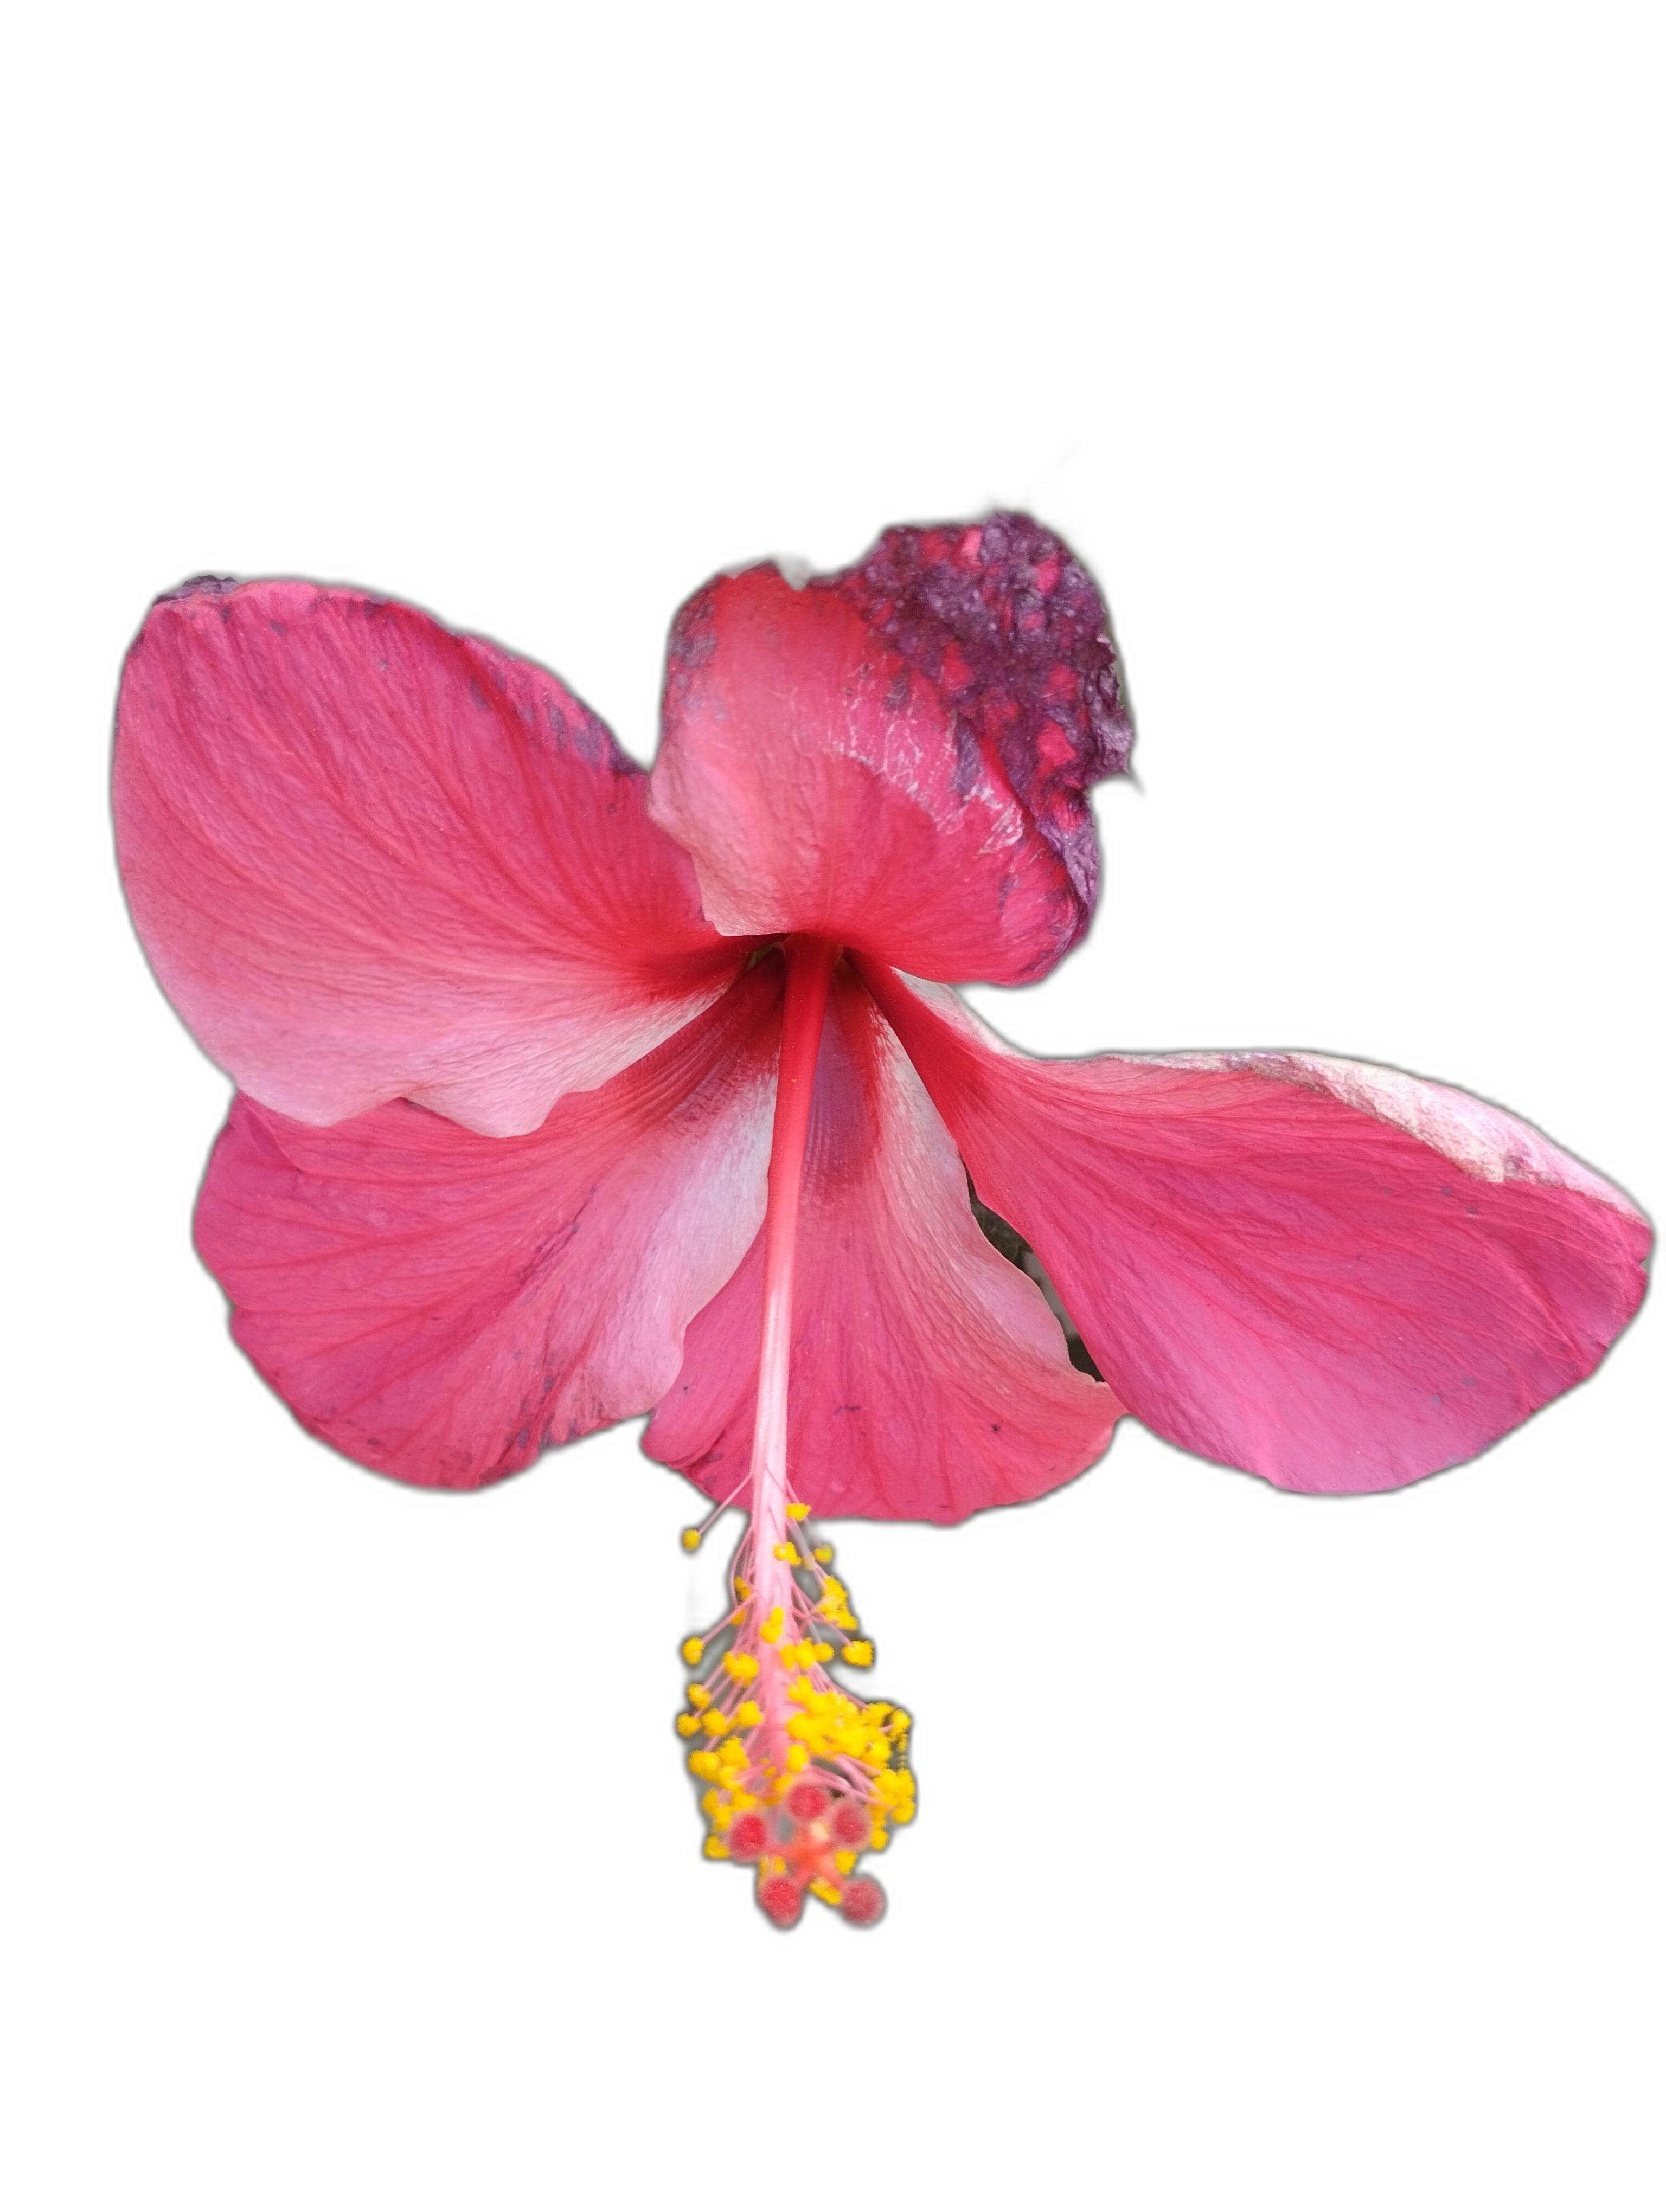
Label: Hibiscus